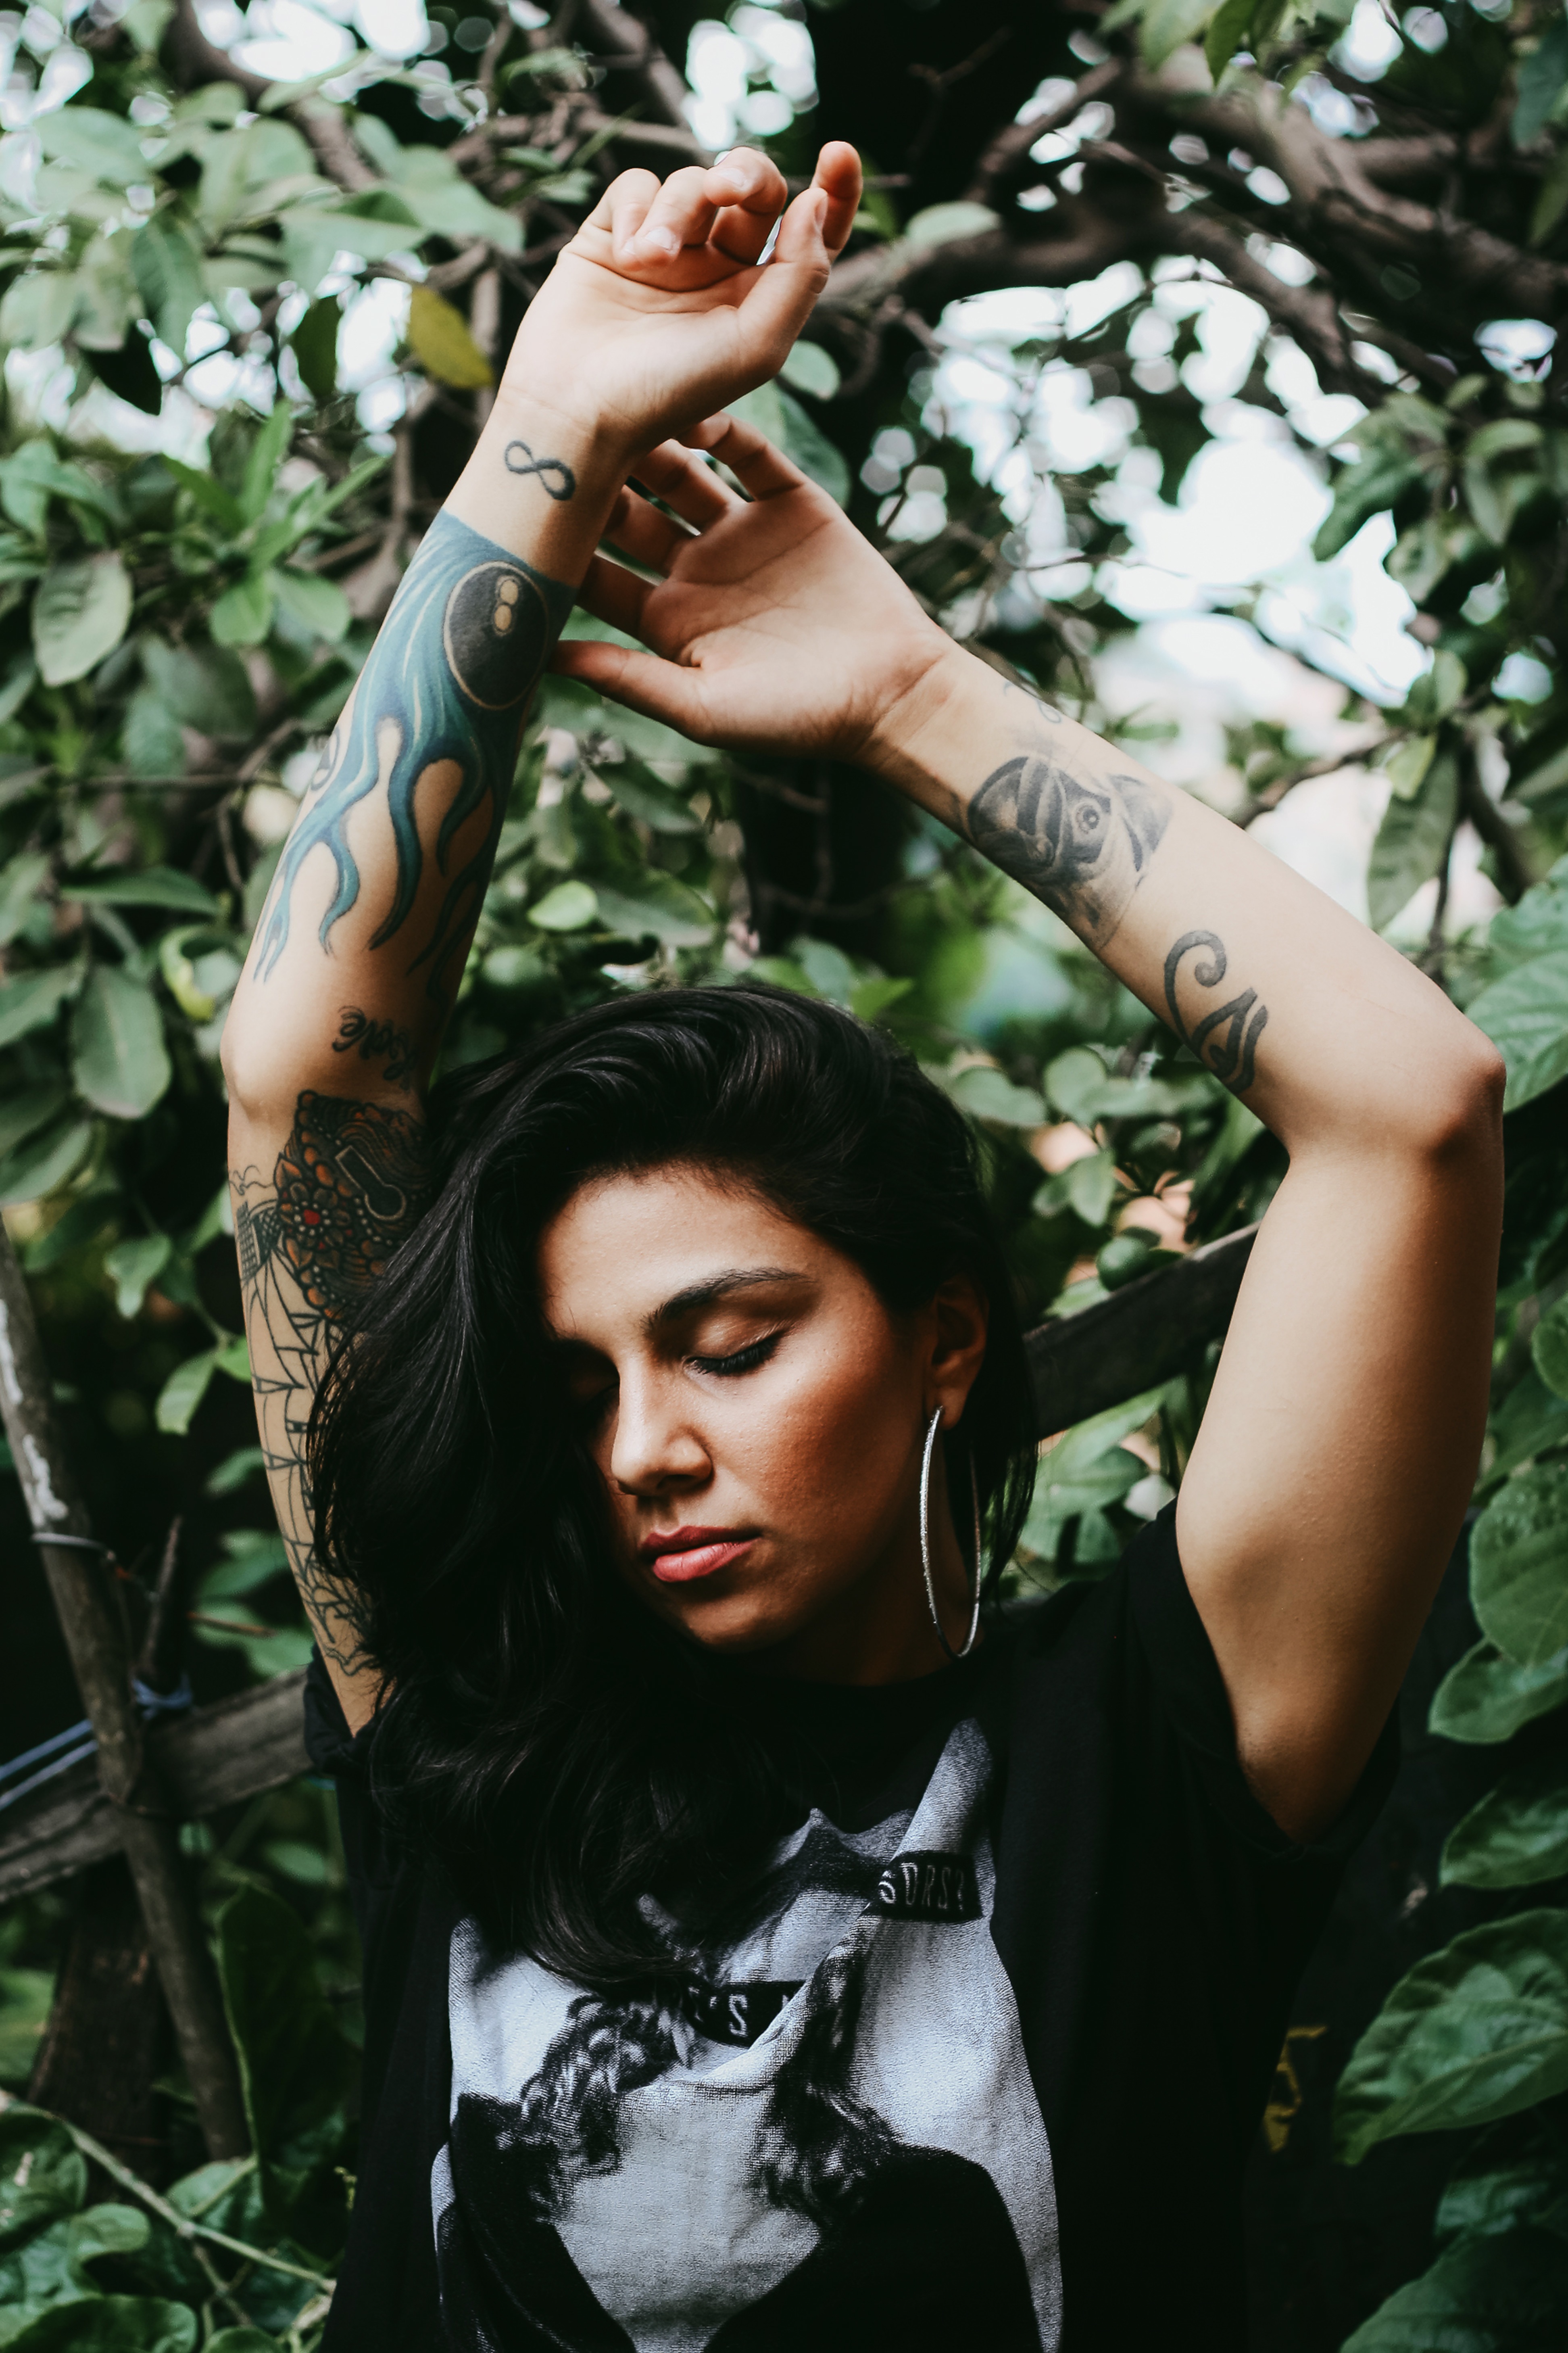
woman, female, model, tattoo, lady, caucasian, beauty, costume, photo shoot, goth subculture